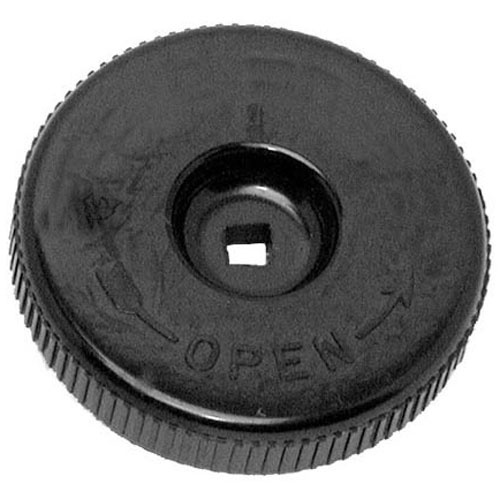
Draw Off Valve  Handle  for Vulcan Hart Part# 854605-00007
Draw Off Valve Handle for Vulcan Hart Part# 854605-00007
Brand: Vulcan Hart
Category: Hardware > Plumbing > Plumbing Fittings & Supports > Plumbing Valves